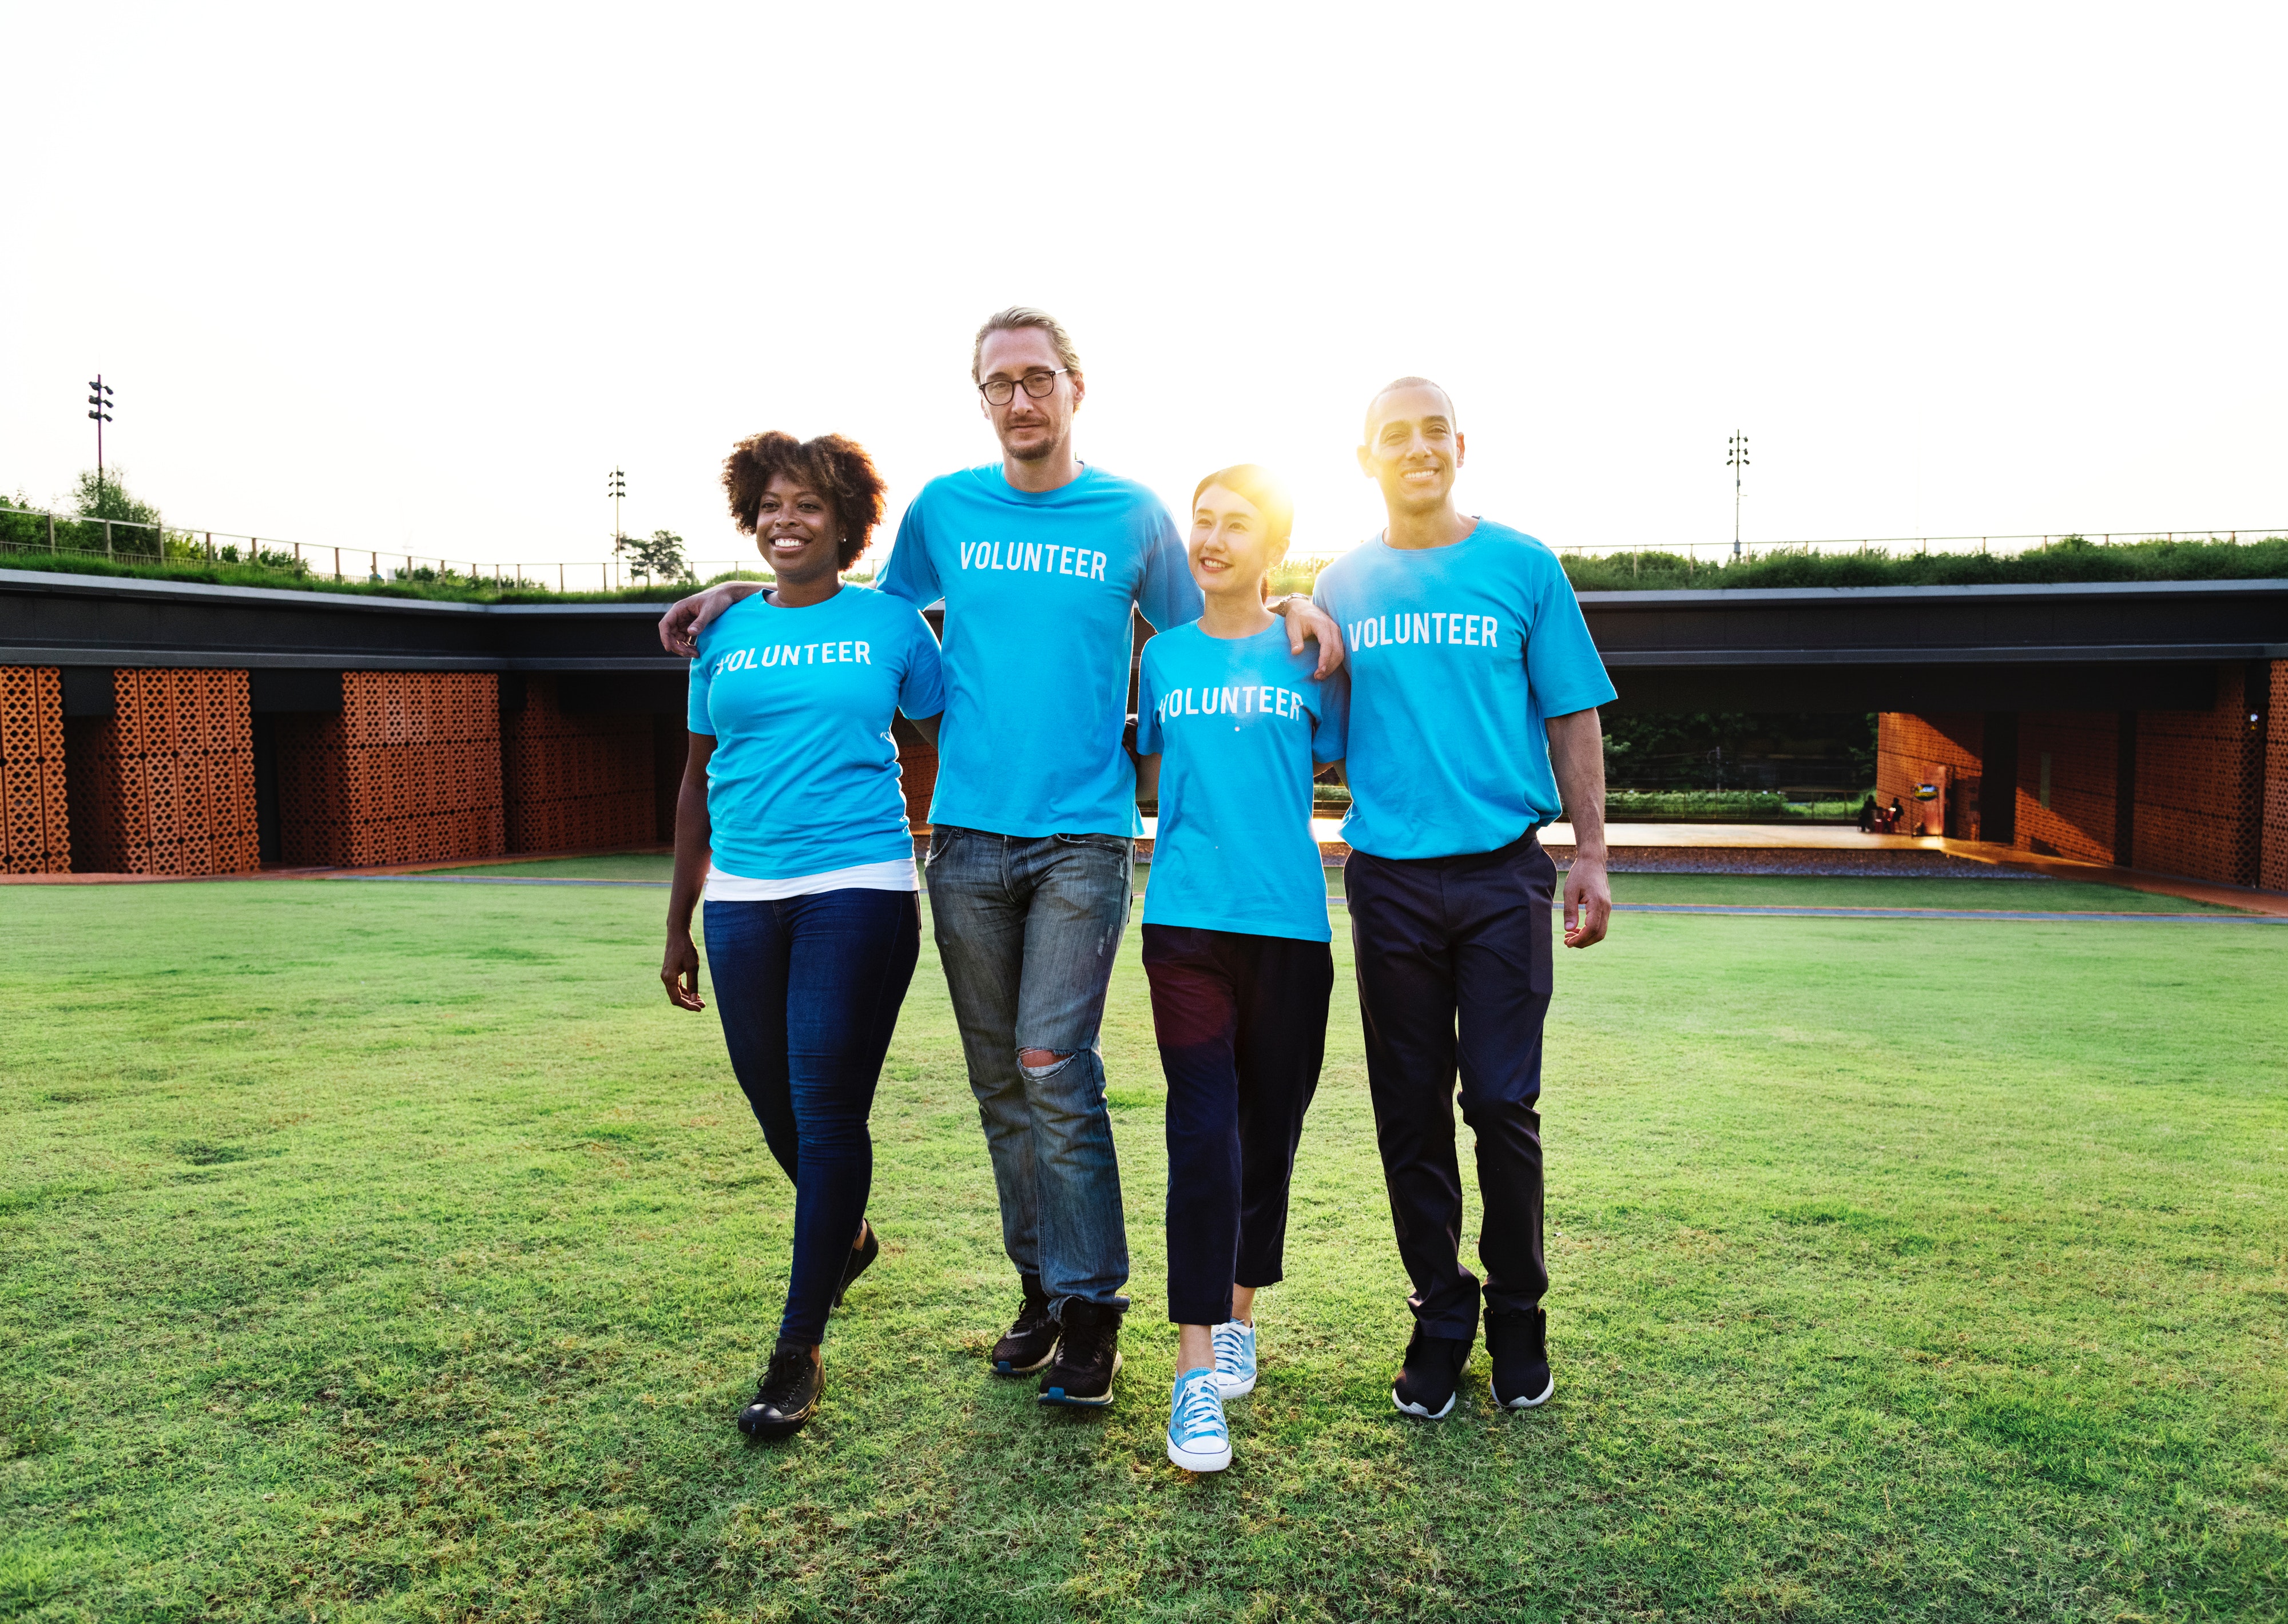
green, blue, social group, team, youth, grass, t shirt, fun, friendship, electric blue, leisure, recreation, footwear, running, outerwear, walking, smile, plant, photography, happy, sports training, style, vacation, sportswear, physical fitness